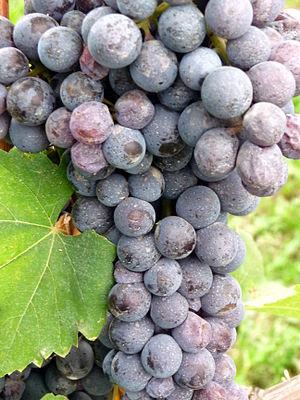
Le nebbiolo est un cépage noir de cuve qui entre dans la composition des plus grands vins du Piémont : Barolo, Barbaresco, Carema.